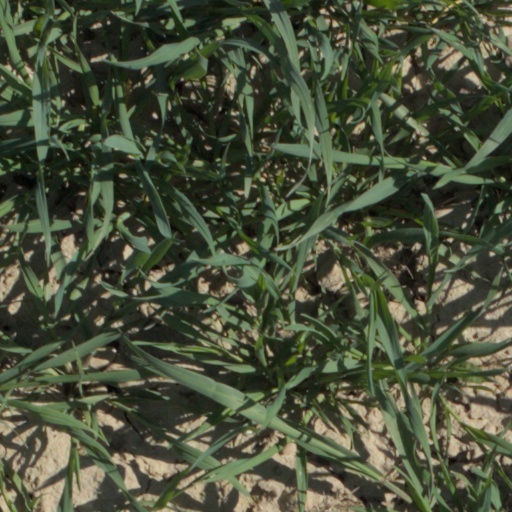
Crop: wheat